5001st Composite Wing

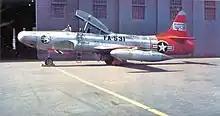
449th Fighter-Interceptor Squadron Lockheed F-94A-5-LO 49-2531, Ladd AFB, 1955

The wing's central mission was air defense. Ladd AFB was the northern hub for Alaskan air defense operations and logistics. It was the sector command headquarters for air defense engagement, coordinating ground control and intercept functions and supporting the outlying northern elements of the air defense system.